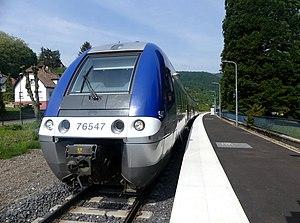
Vue d'un X 76500 SNCF en gare de Niederbronn-les-Bains dans le nord-ouest de l'Alsace. Ce TER attend son départ pour la direction de Strasbourg.
La gare de Niederbronn-les-Bains, usuellement appelée gare de Niederbronn, est une gare ferroviaire française de la ligne de Haguenau à Hargarten - Falck, située sur le territoire de la commune de Niederbronn-les-Bains, dans le département du Bas-Rhin, en région Grand Est.